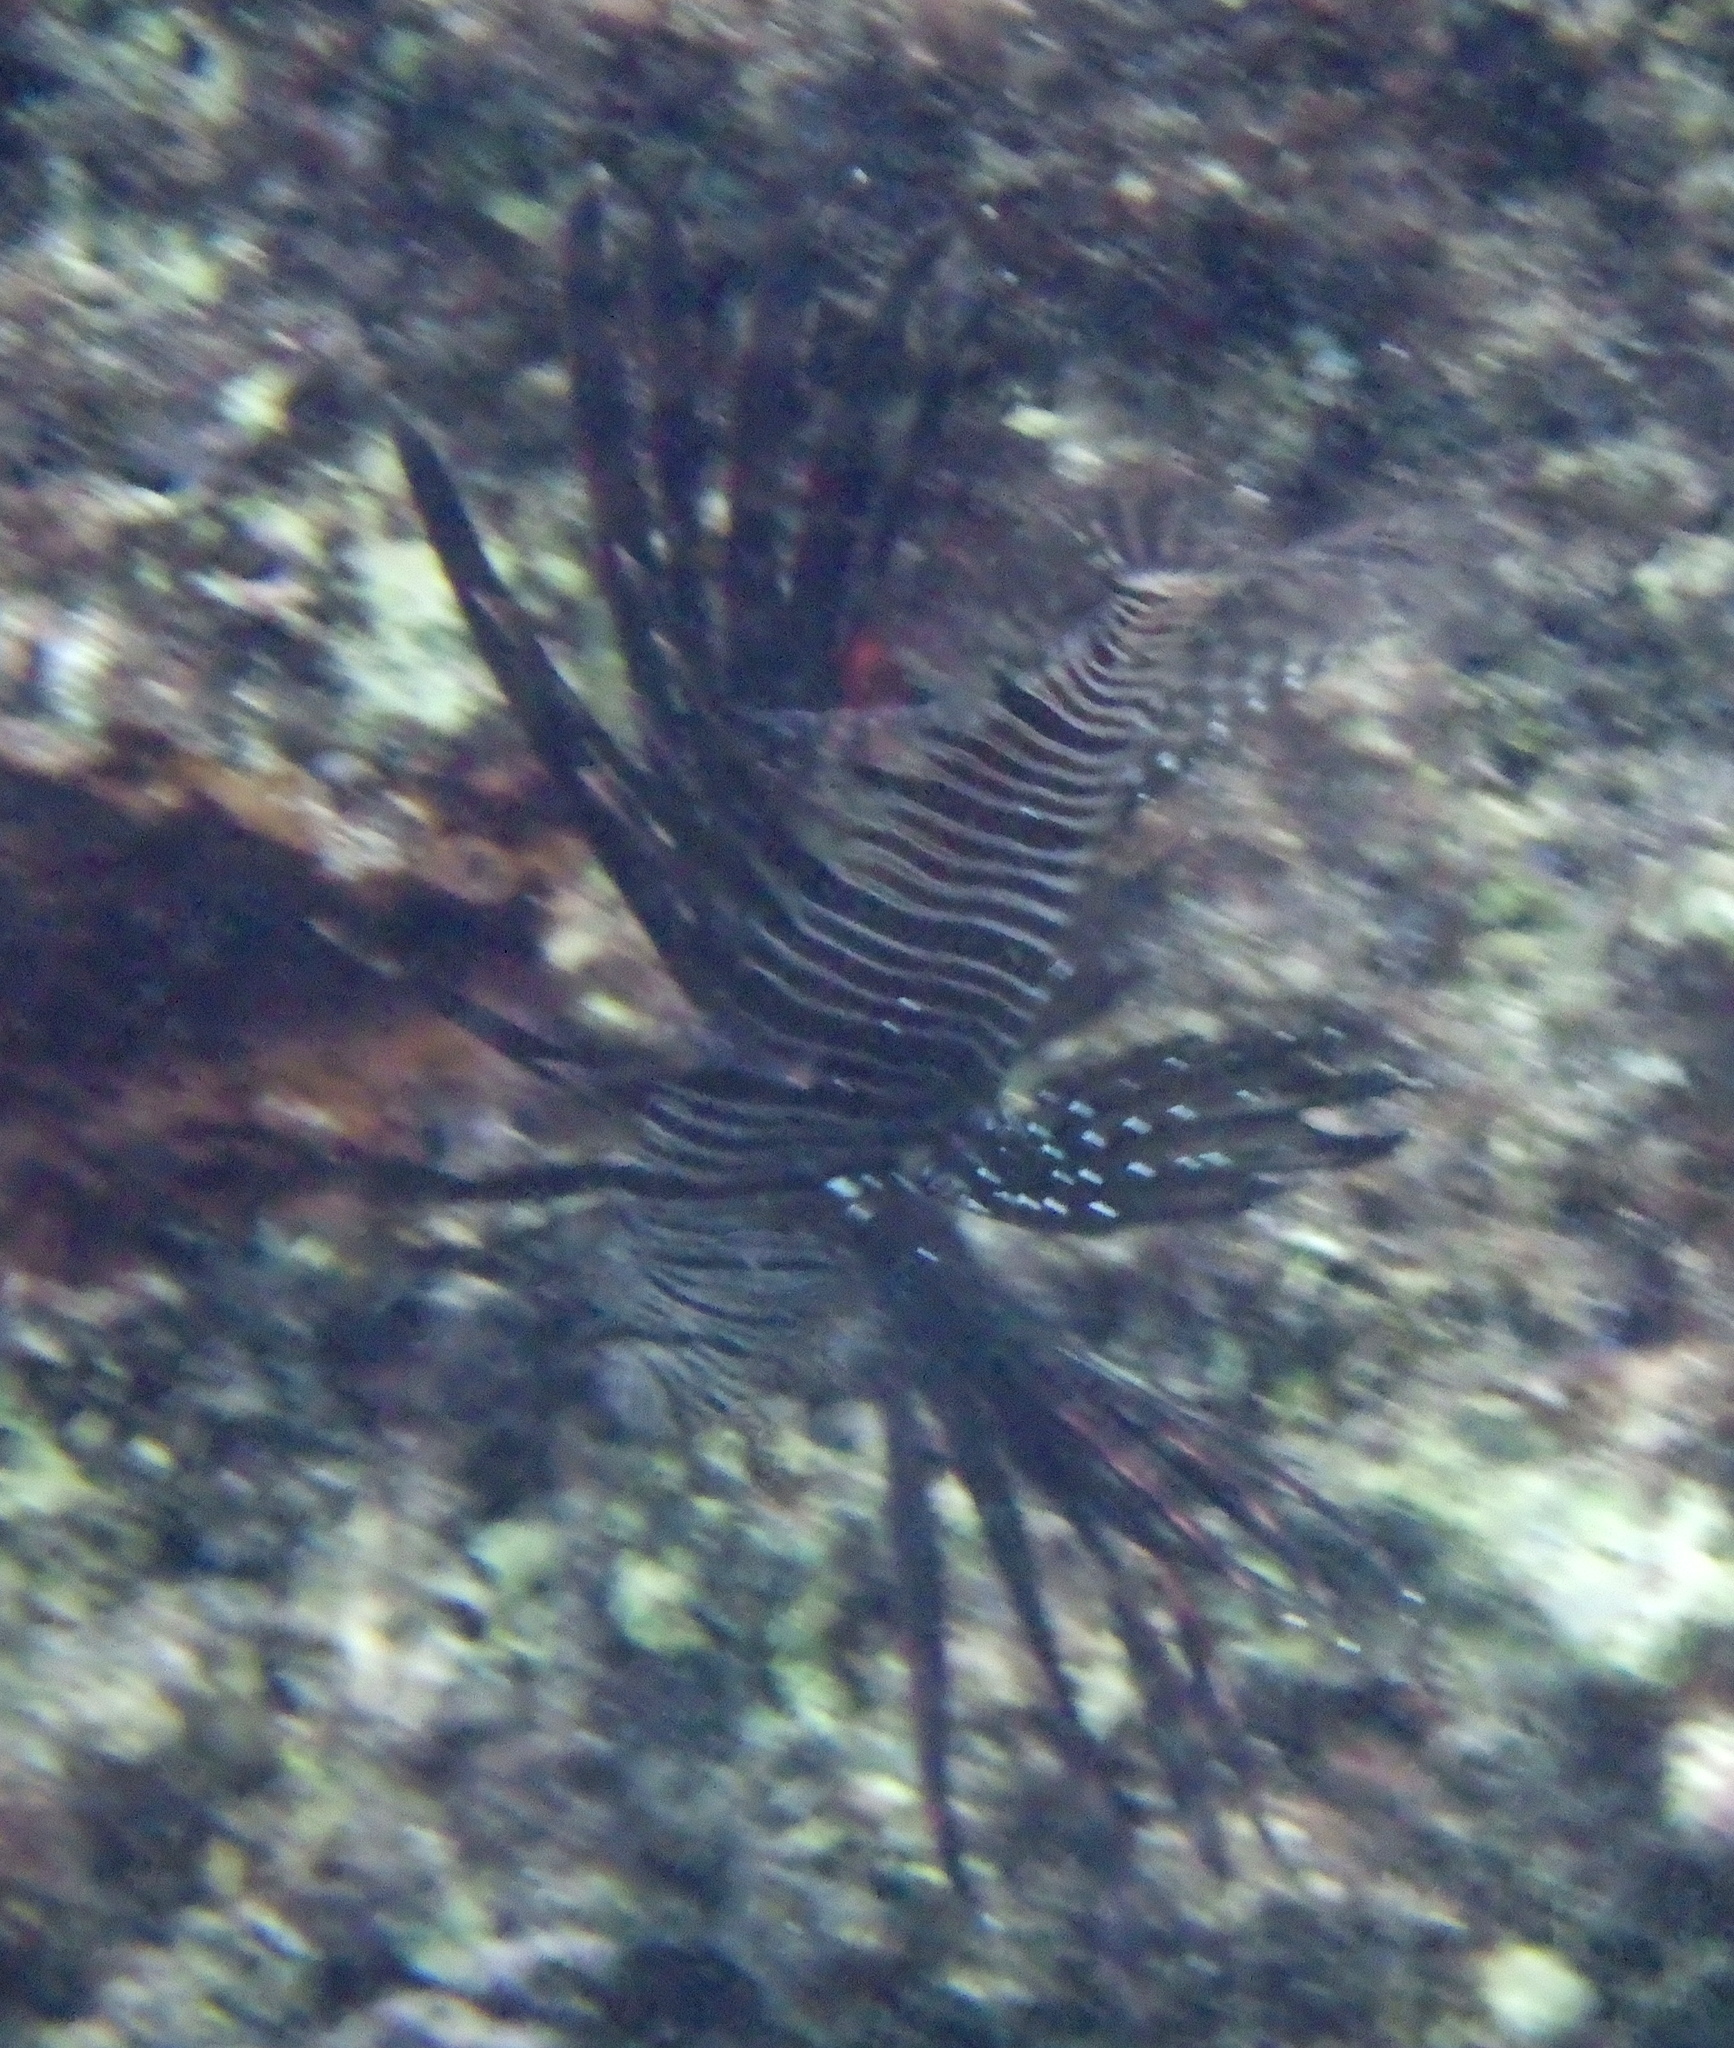
Pterois volitans (Red Lionfish)